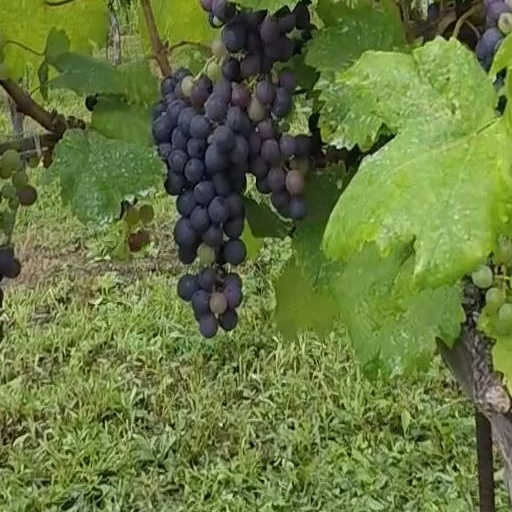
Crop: grape